Yukio Hatoyama

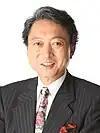
Official portrait,

is a Japanese retired politician who served as Prime Minister of Japan and Leader of the Democratic Party of Japan from 2009 to 2010. He was the first Prime Minister from the modern Democratic Party of Japan.